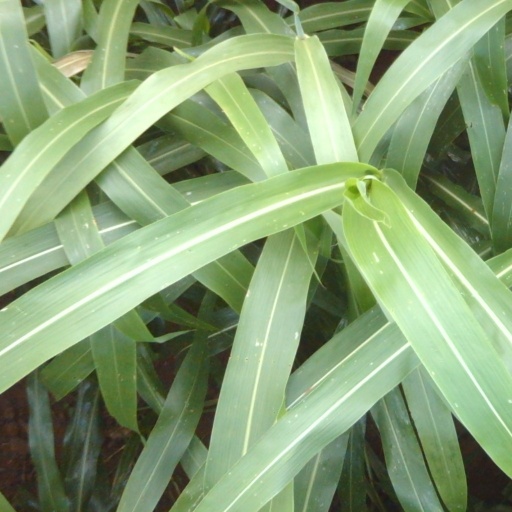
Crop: sorghum